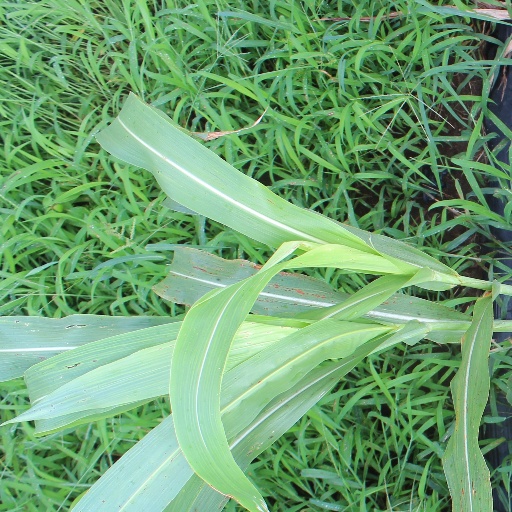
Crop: sorghum